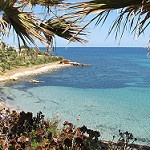
Label: sea